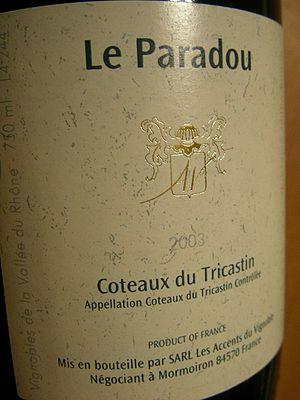
Le grignan-les-adhémar est l'une des AOC faisant partie du vignoble de la vallée du Rhône. Son terroir s'étend au sud de Montélimar sur les garrigues et les contreforts du Tricastin. Grignan-les-adhémar est depuis 2010 la nouvelle appellation des « côteaux du Tricastin ».